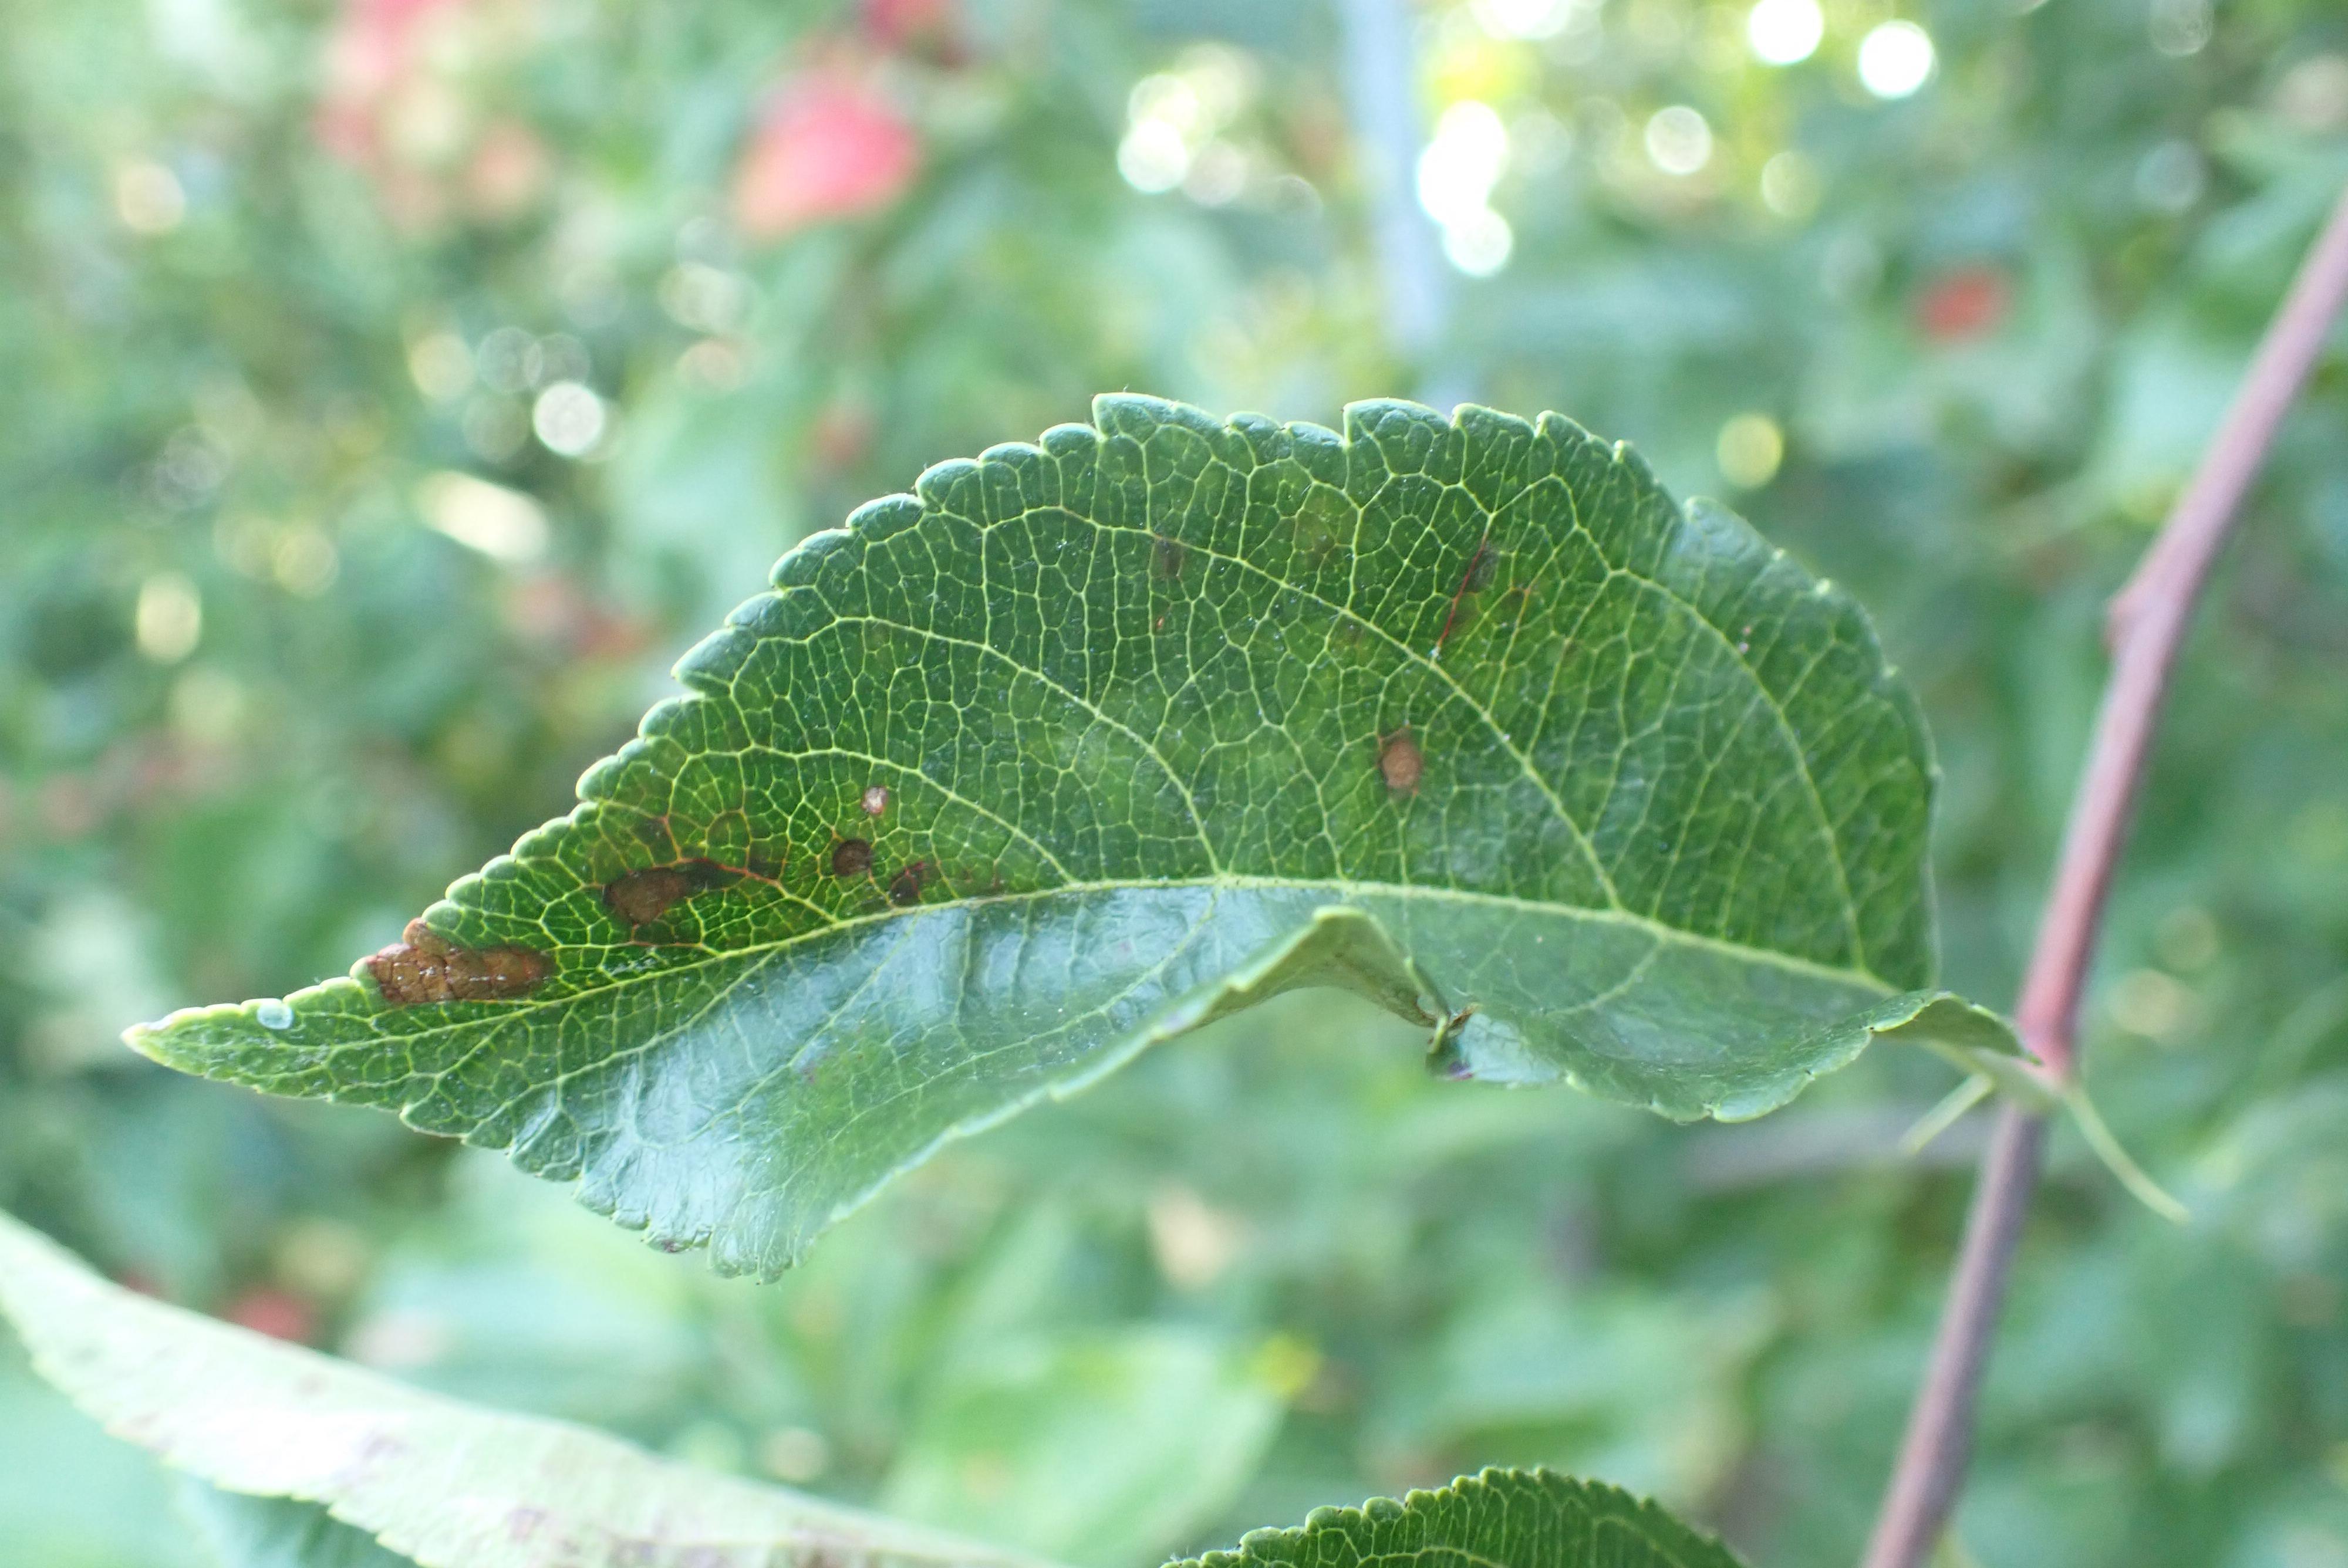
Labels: complex